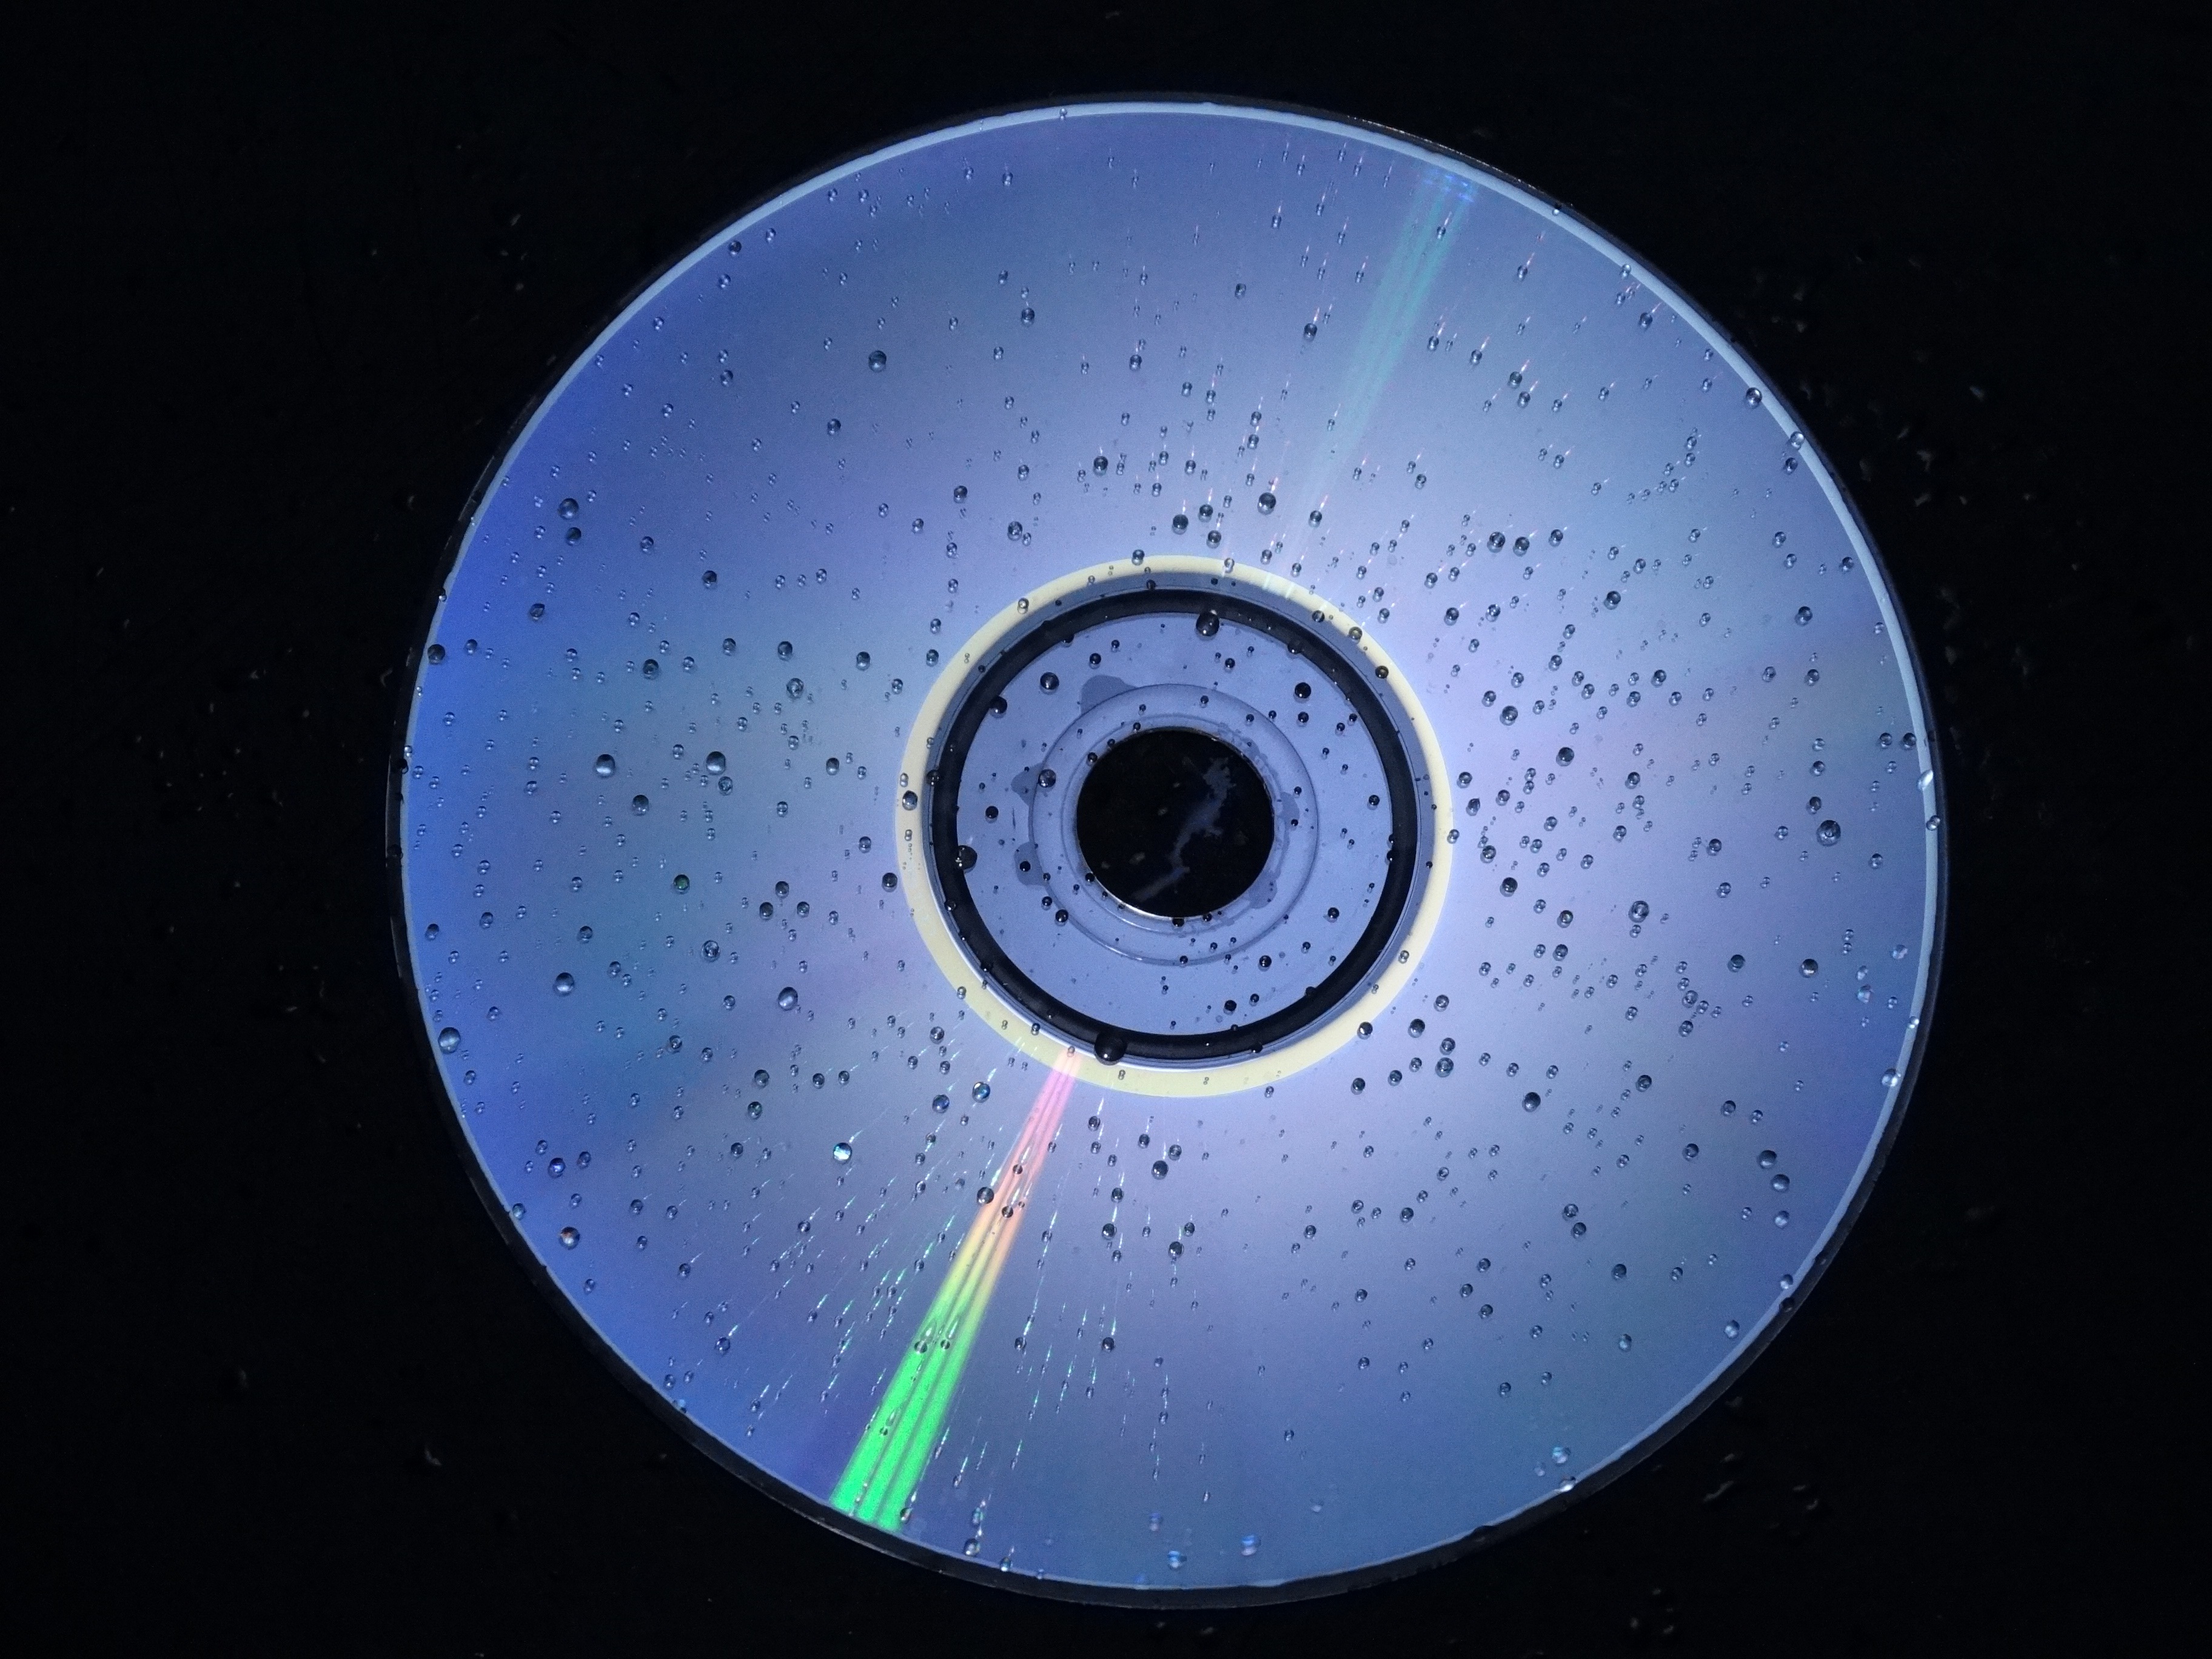
computer, sky, technology, space, circle, astronomy, silver, digital, cd, dvd, product design, computer wallpaper, compact disc, data storage device